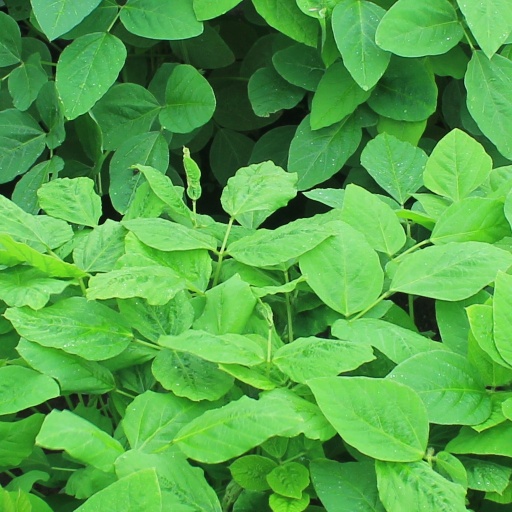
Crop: soybean